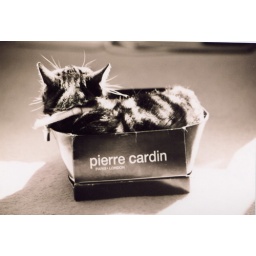
cat in a box